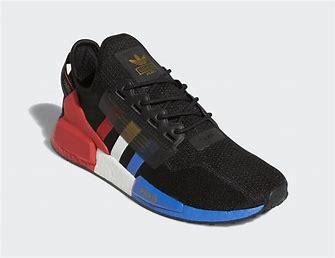
Brand: Adidas
Model: NMD